Mines on the first day of the Somme

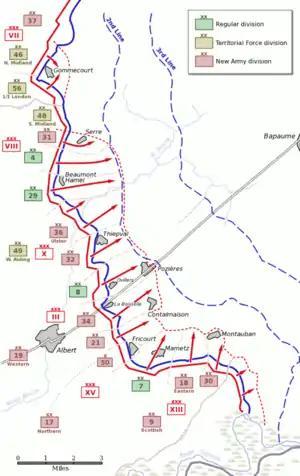

On the morning of 1 July 1916, the first day of the Battle of the Somme during World War I, underground explosive charges planted by British tunnelling units were detonated beneath the German front lines. The joint explosion of these mines ranks among the largest artificial non-nuclear explosions.